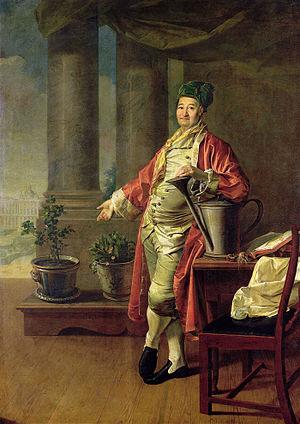
L'herbier de l'université de Moscou, ou herbier Syreïchtchikov, est l'herbier le plus ancien de Russie et le deuxième par ordre de grandeur. Il date de 1765 environ. Il dépend de la structure de la chaire de géobotanique de la faculté de biologie de l'université de Moscou.